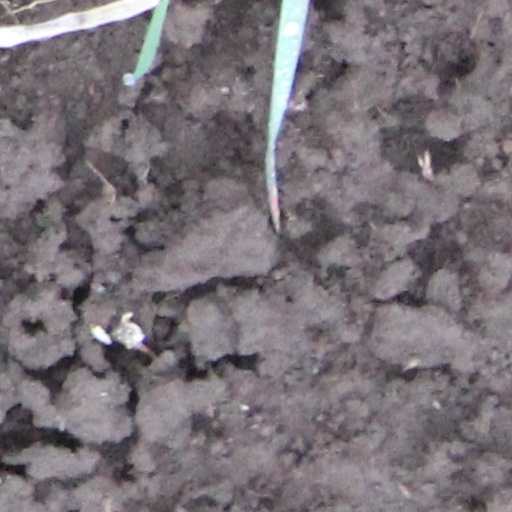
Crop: wheat